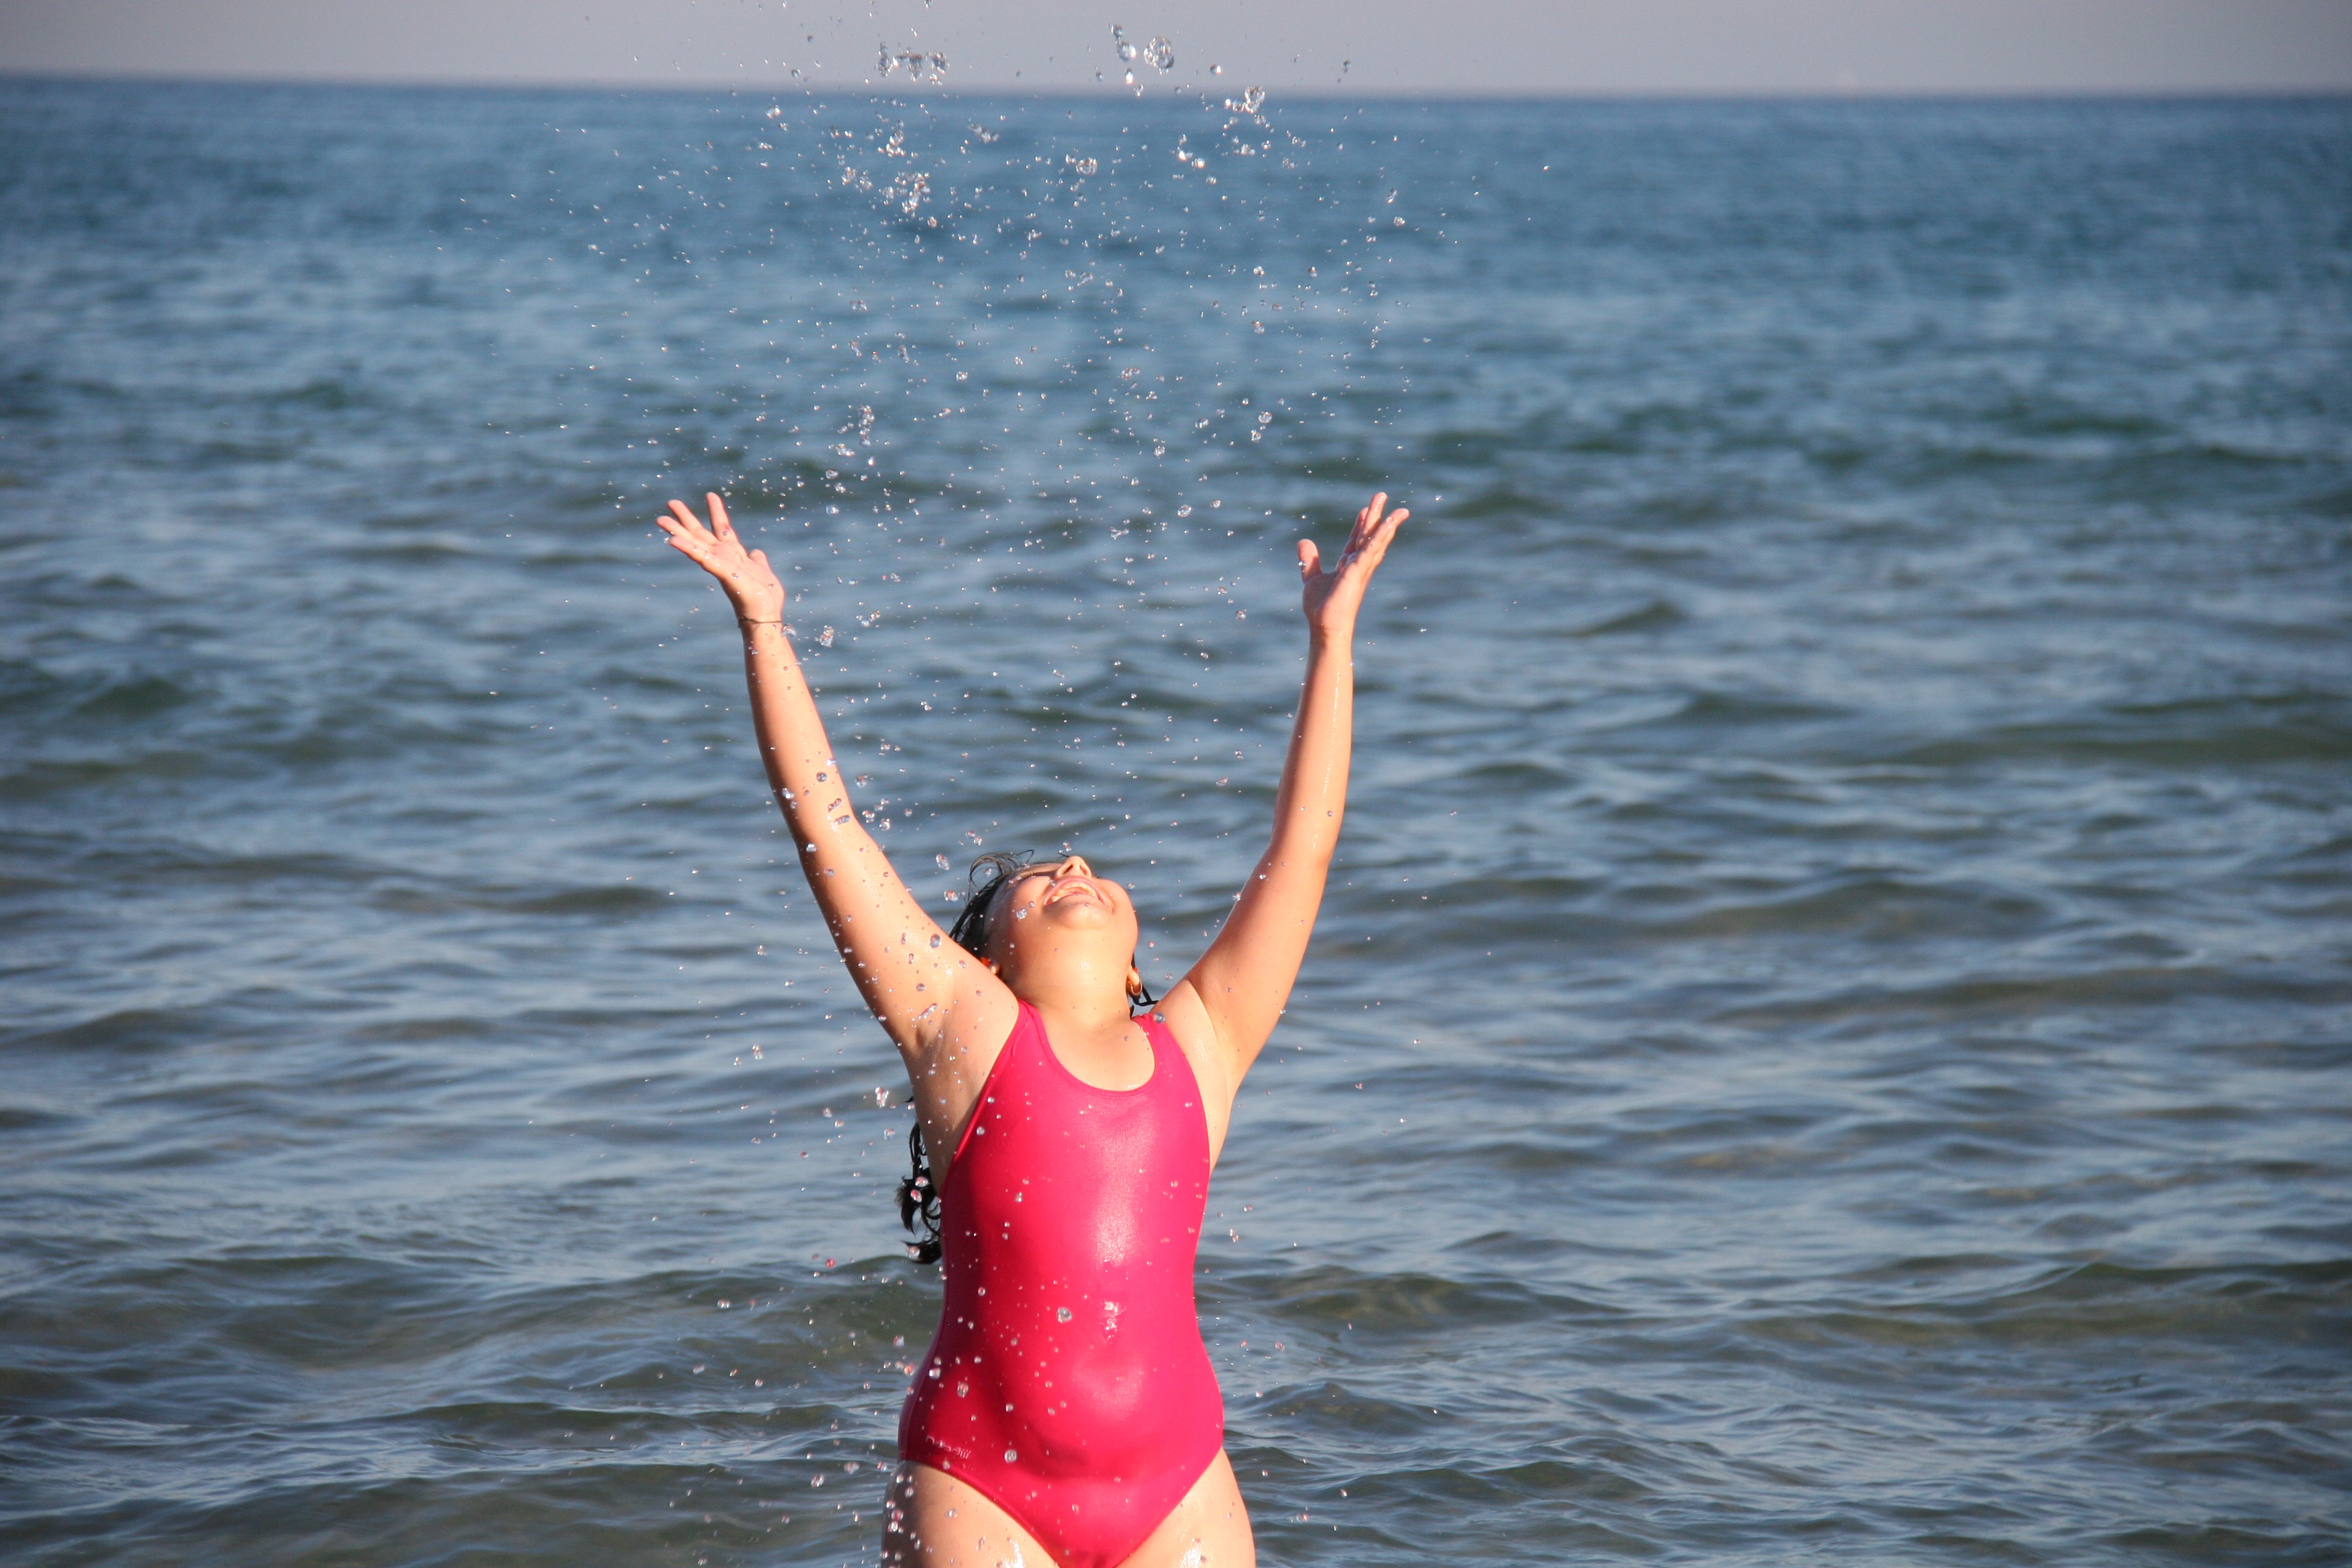
beach, sea, water, ocean, wave, vacation, happiness, sports, boating, drops, physical fitness